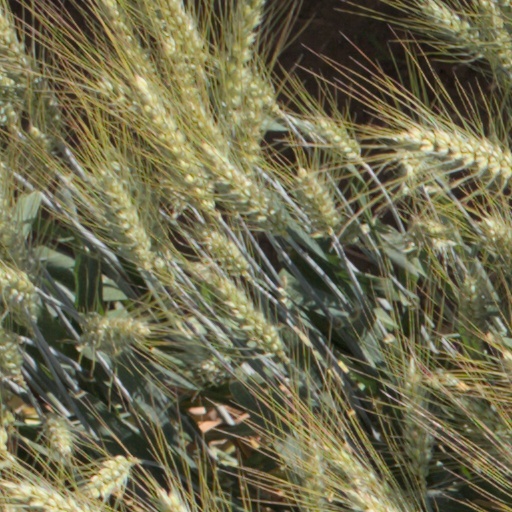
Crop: wheat